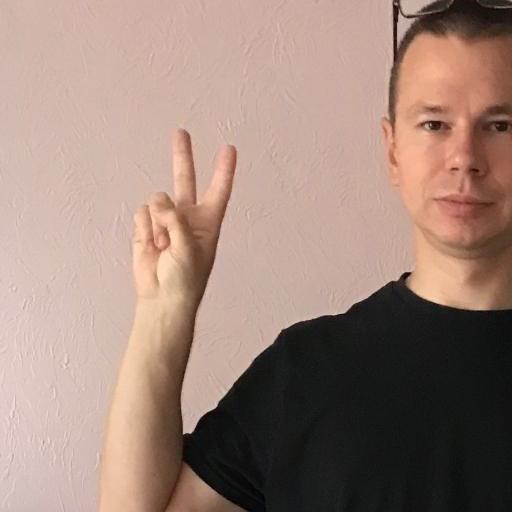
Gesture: peace